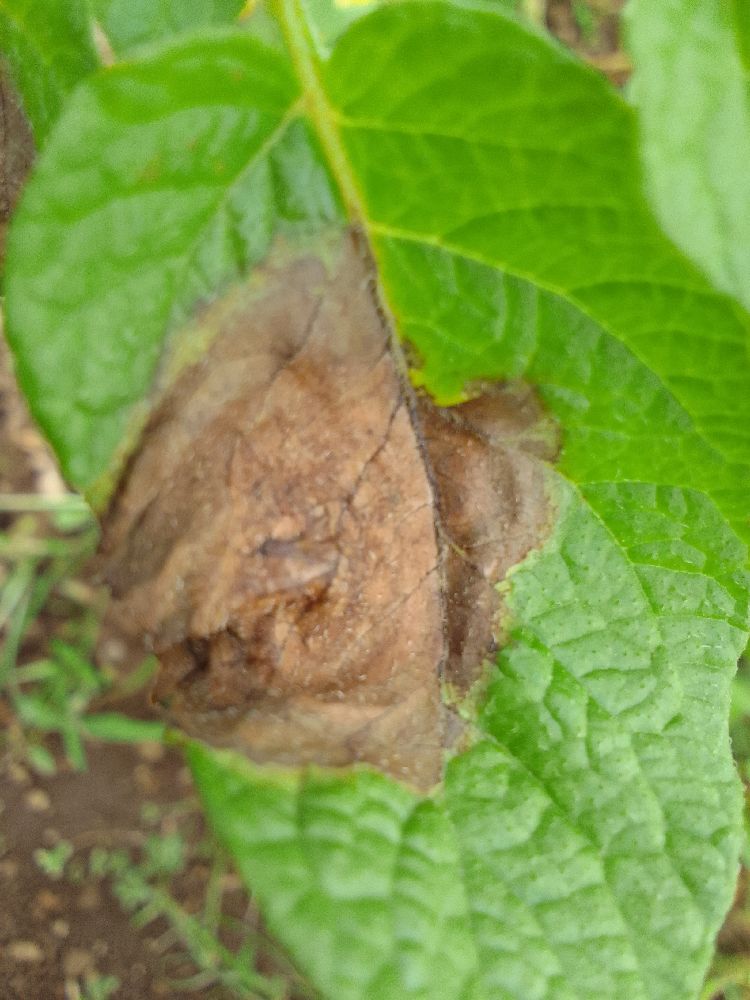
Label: Late blight